Caroline Ransom Williams

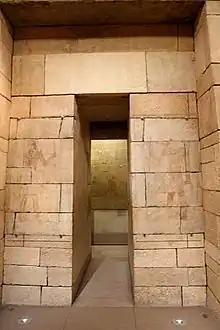
Entrance to the Tomb of Perneb at MMA

In 1910 she became assistant curator in the recently established Department of Egyptian Art of the Metropolitan Museum of Art (MMA) in New York under the direction of First Curator Albert M. Lythgoe. From 1910 to 1916, she worked with the artifacts in the collections, co-authoring the "Handbook of the Egyptian Collection of the Museum" (1911). In 1912, Ransom received an honorary doctorate (Litt. D.) from Mount Holyoke College on its 75th anniversary.